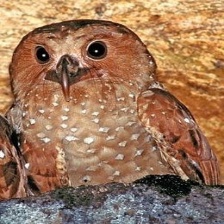
Species: OILBIRD
Scientific name: STEATORNIS CARIPENSIS